Battle of Jaktorów

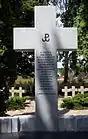
Monument at the war cemetery in Budy Zosine

The news of "Okoń"'s intentions reached the command of the Western District of the Home Army "Hajduki", from which one of the strongest units of the Kampinos Group, Major "Korwin"'s Sochaczew Battalion, originated. The district command decided that "Korwin"'s soldiers would not participate in the planned evacuation and would be demobilized when it began. This decision was communicated to the Kampinos Group command, simultaneously proposing to "Okoń" the demobilization of the entire group. However, the decision to retreat to the Świętokrzyskie Mountains was supported by the commanders of those Home Army units whose soldiers were from the Kampinos Forest area or had limited possibilities to hide among the local civilian population.